Washington Bridge (Harlem River)

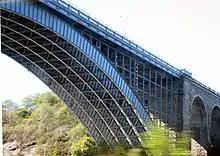
Looking toward the masonry viaducts at the Manhattan end, with the steel arch above the Harlem River in the foreground

The masonry approach viaducts at either end both contain three semicircular concrete arches, clad in granite and gneiss ashlar. There is a seventh, elliptical arch over Undercliff Avenue on the Bronx side of the bridge. The centers for all seven arches were all erected simultaneously to provide structural stability. There are voussoirs running along the tops of these arches, with keystones at the center of each arch. Each of the semicircular arches are wide and are carried by piers that are thick. The tops of the viaducts contain granite balustrades with circular openings, which rest atop short granite cornices with brackets. When the bridge opened, the circular openings of these balustrades included fleur-de-lis ornaments made in bronze. The approach viaducts also originally contained lampposts made of cast bronze.